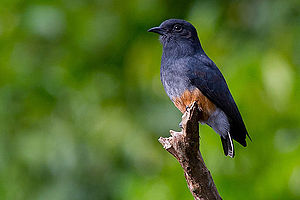
Svaledovenfugl
Svaledovenfugl er en fugleart, der lever i Sydamerikas nordlige del.